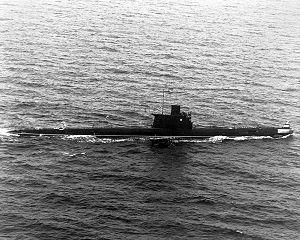
Le projet 633, mieux connu sous le code OTAN de classe Romeo, est une classe de sous-marin soviétique à propulsion Diesel-électrique de la fin des années 1950. Elle est basée sur l'Unterseeboot type XXI et est la suite de la classe Whiskey. Elle a cependant été rapidement rendue obsolète par l'arrivée de sous-marin à propulsion nucléaire. De plus ses moteurs Diesel bruyants la rendait facilement détectables par les systèmes acoustiques des sous-marins adverses. 20 unités seront construites pour la Marine soviétique et d'autres seront livrées à des pays alliés.